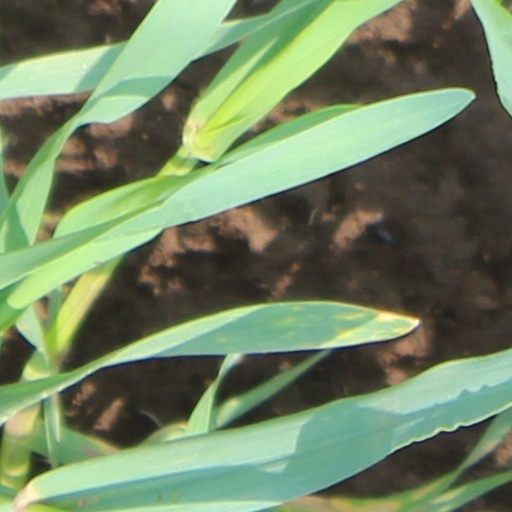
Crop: wheat